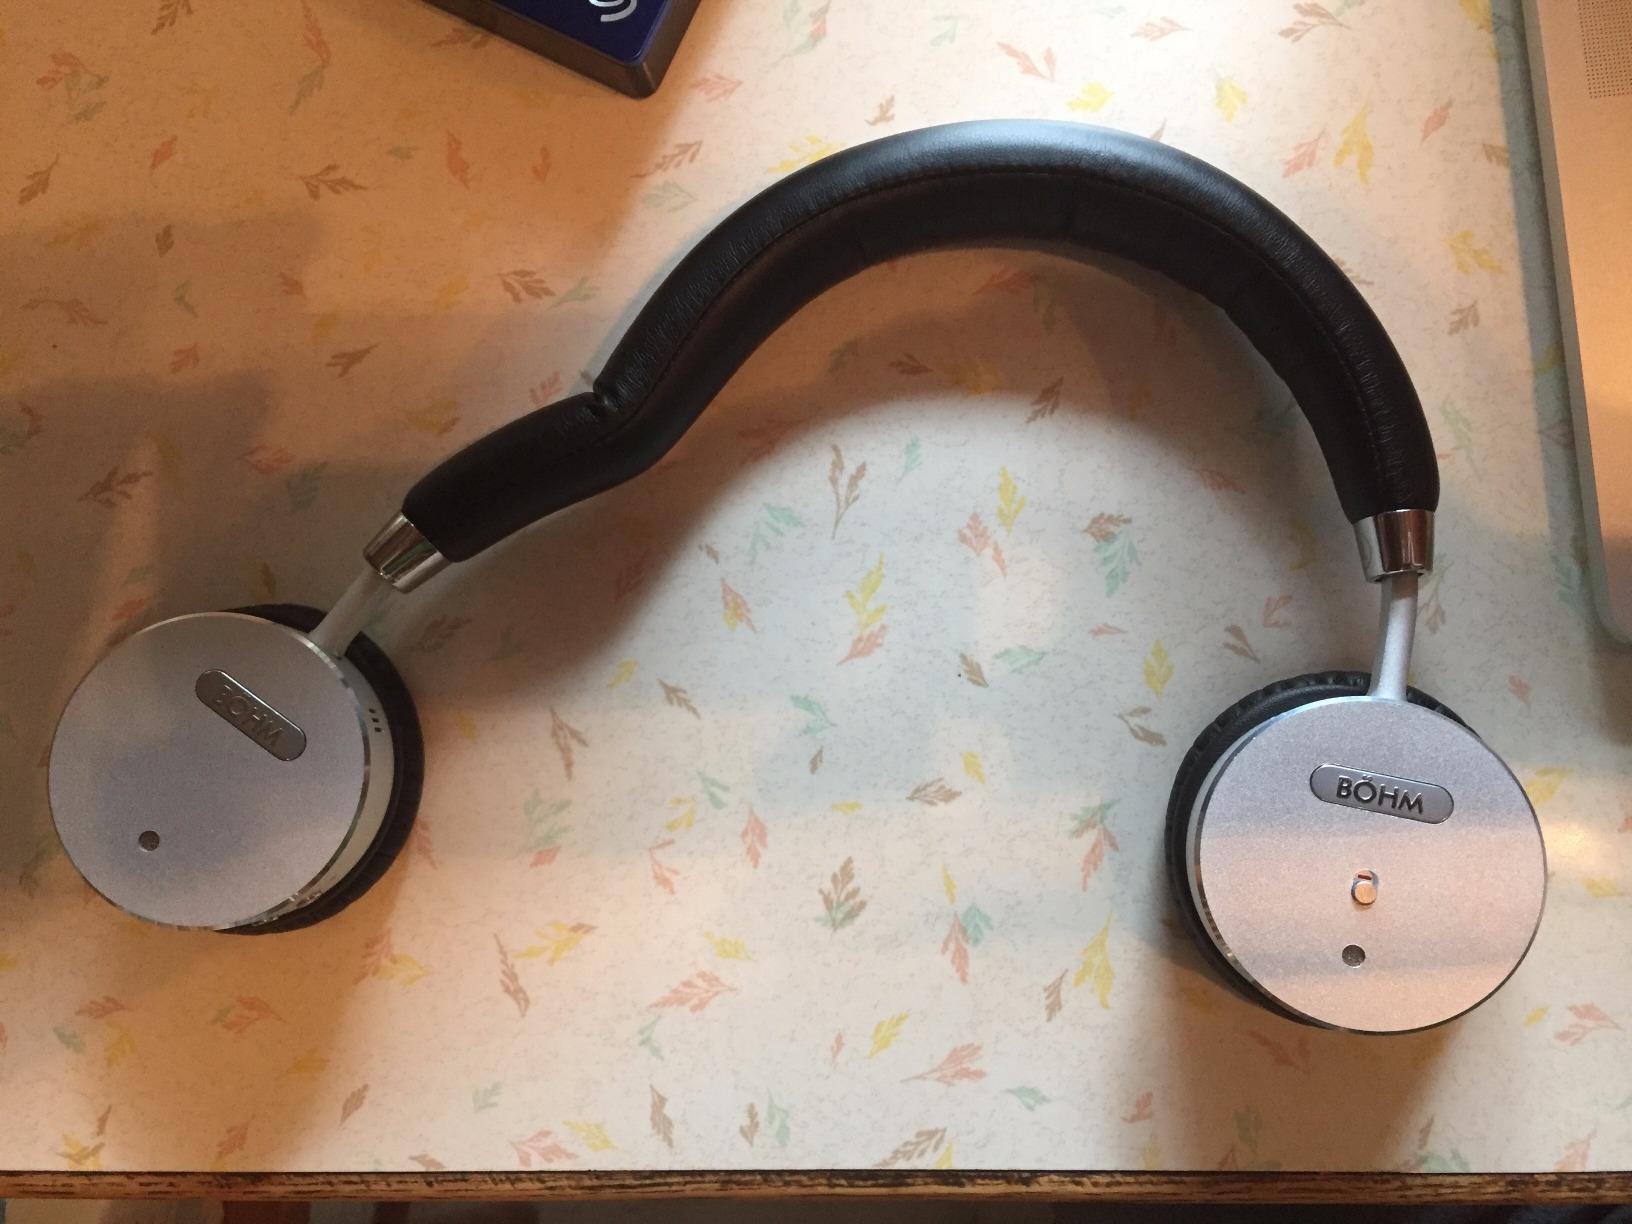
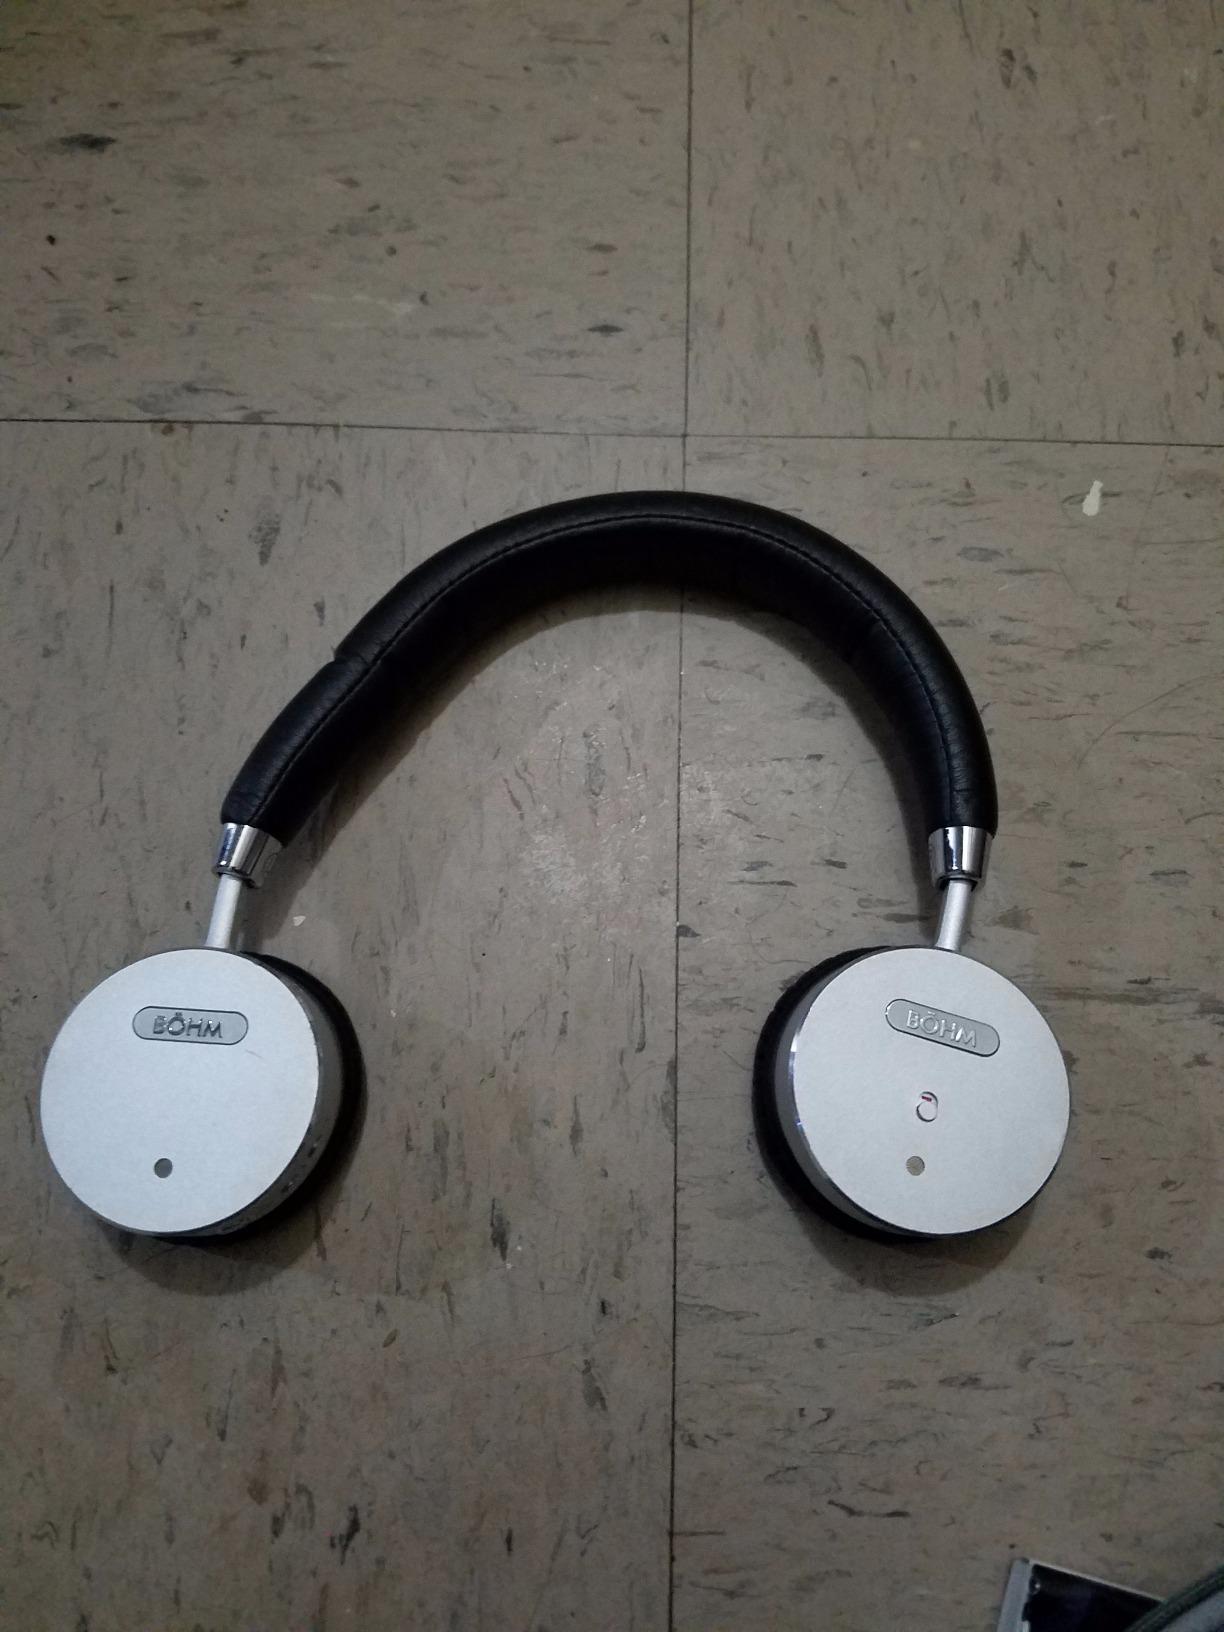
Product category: headphones
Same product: yes